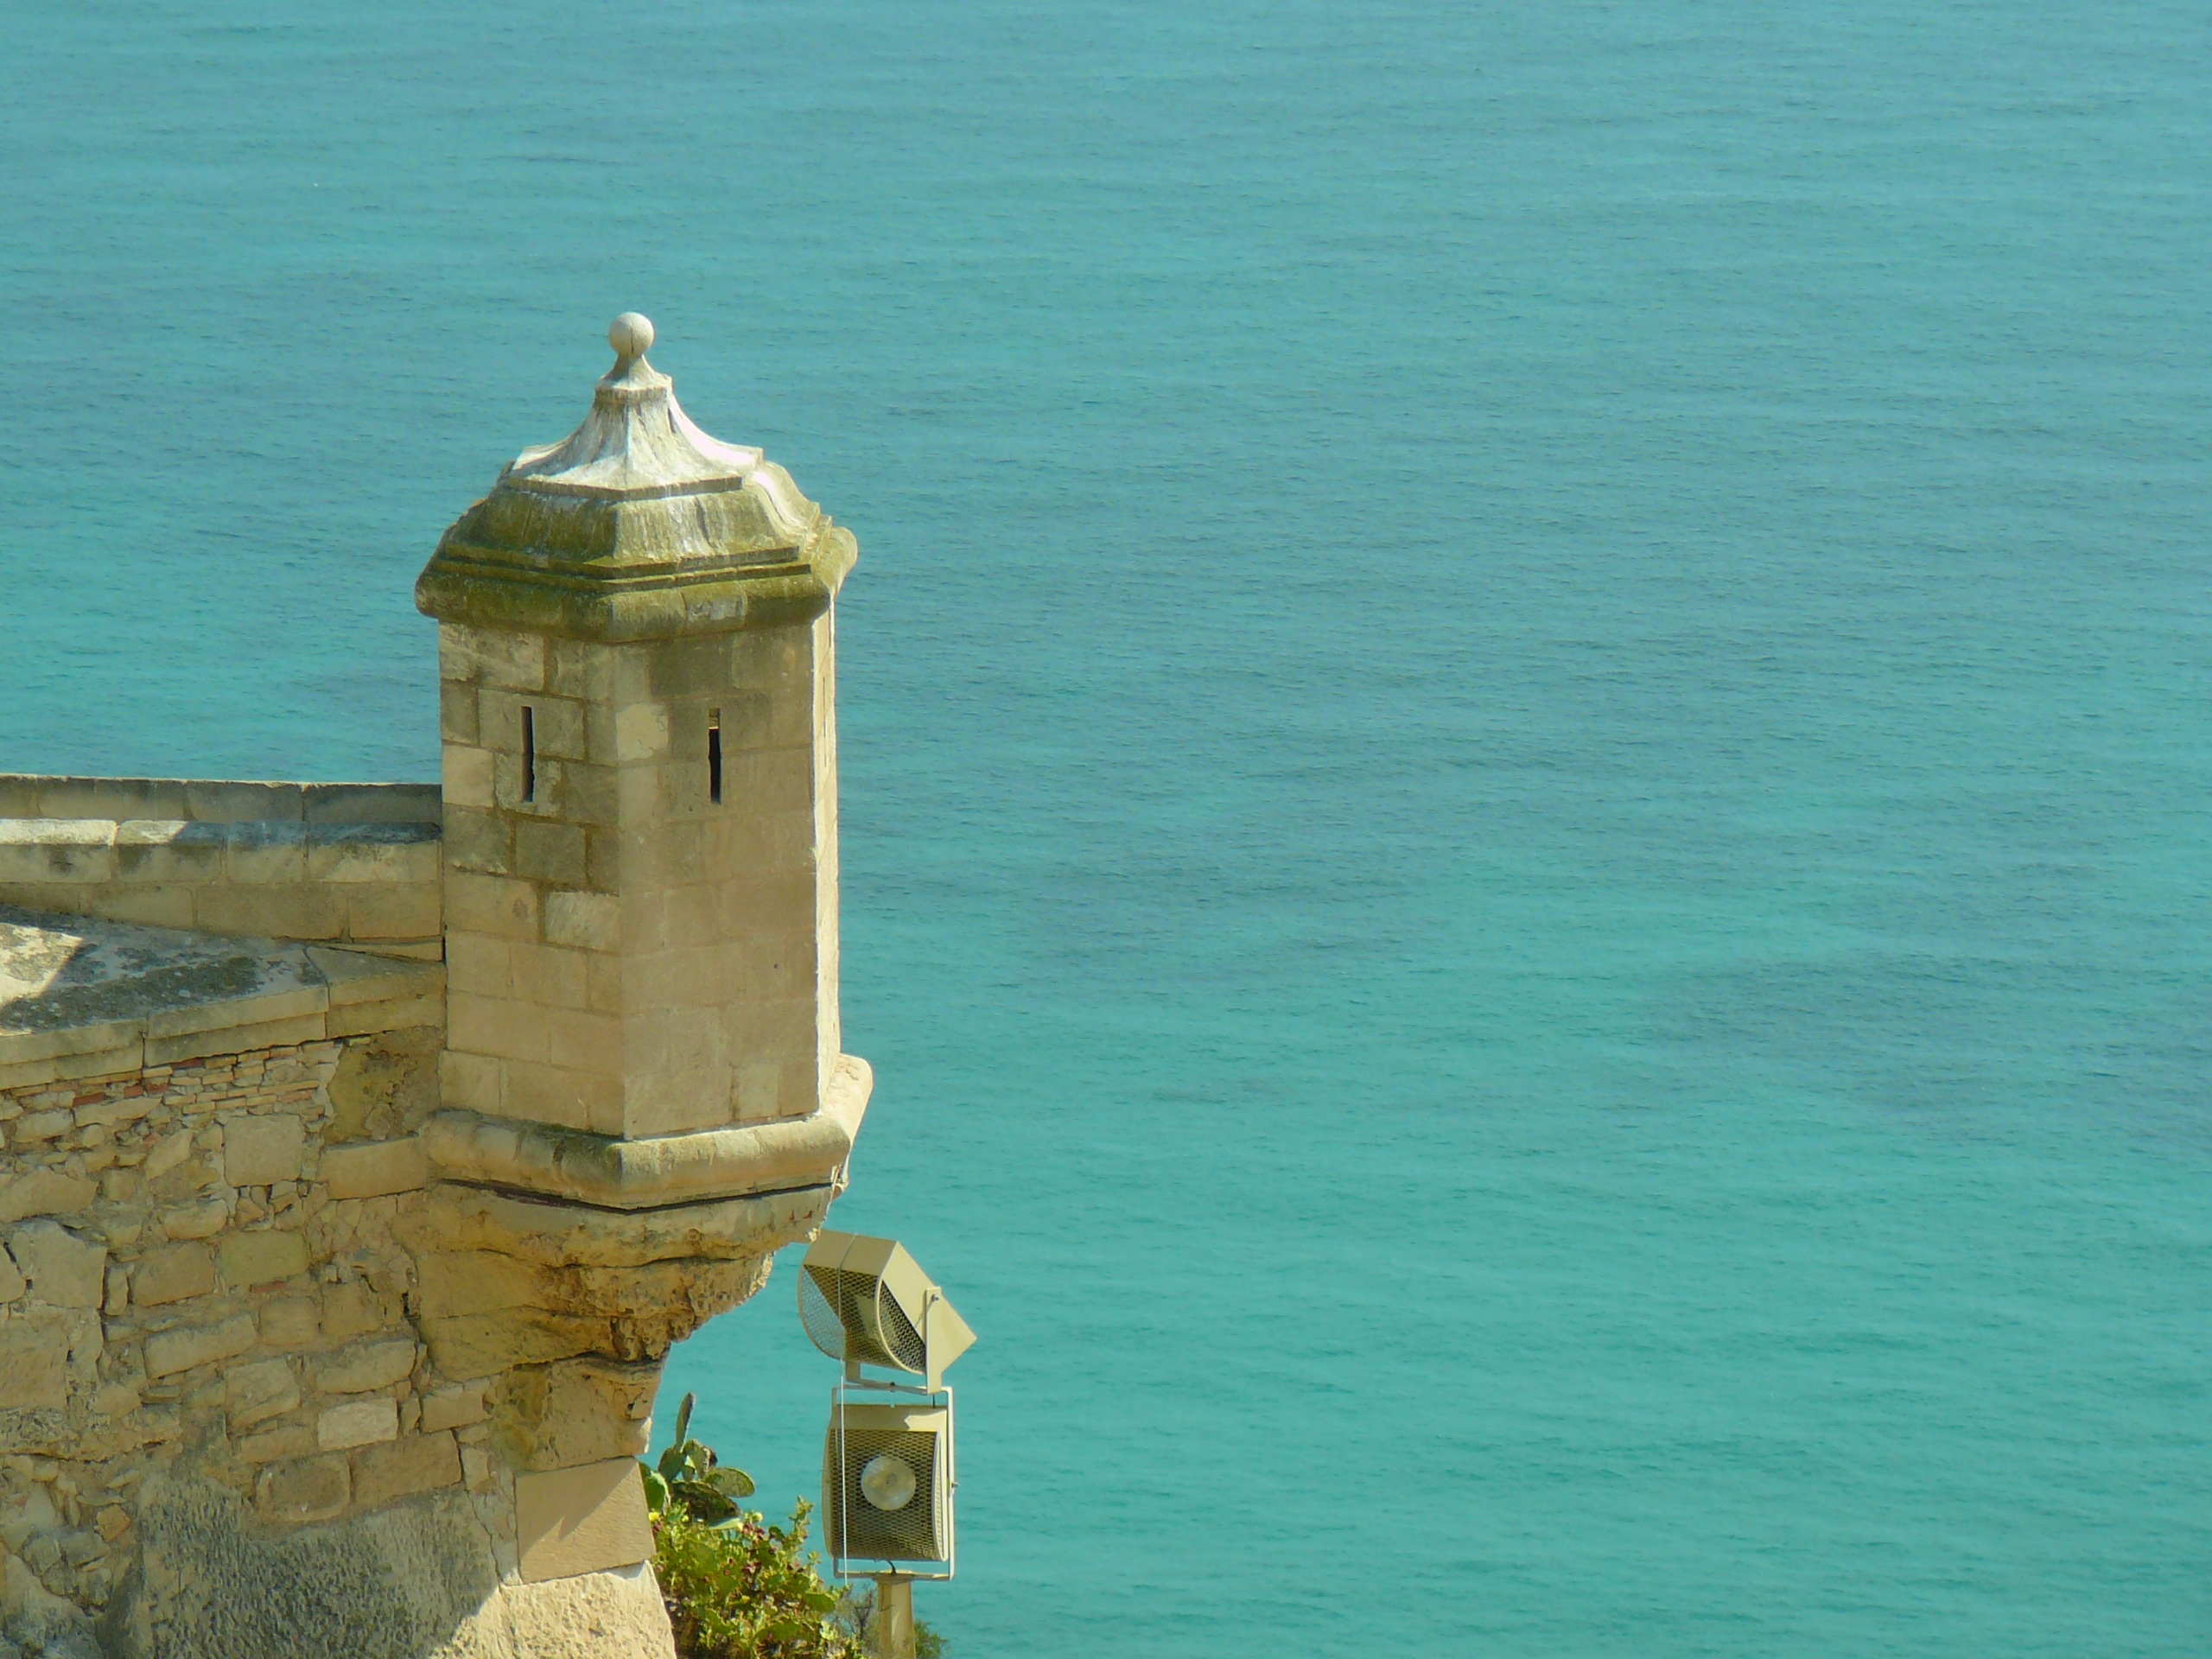
sea, coast, ocean, lighthouse, vacation, cliff, tower, bay, terrain, spain, alicante, cape, costa blanca